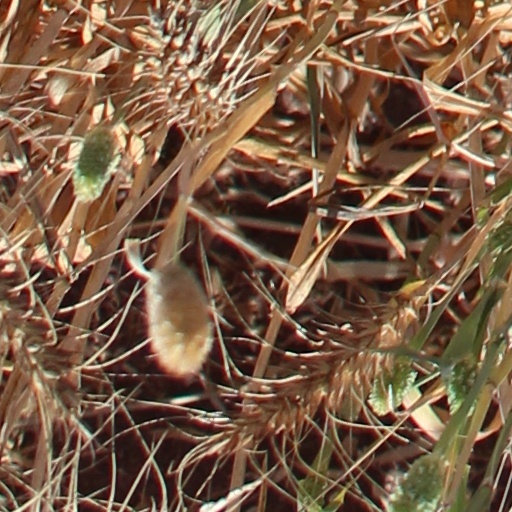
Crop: wheat